Ocean Telegraph

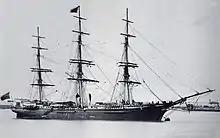
"Light Brigade" at Gravesend, Kent

In 1871 Taylor, Bethell & Roberts of London bought "Light Brigade", chiefly to sail between London and Queensland. By 1872 her main owner was an Arthur Bilbrough of London.